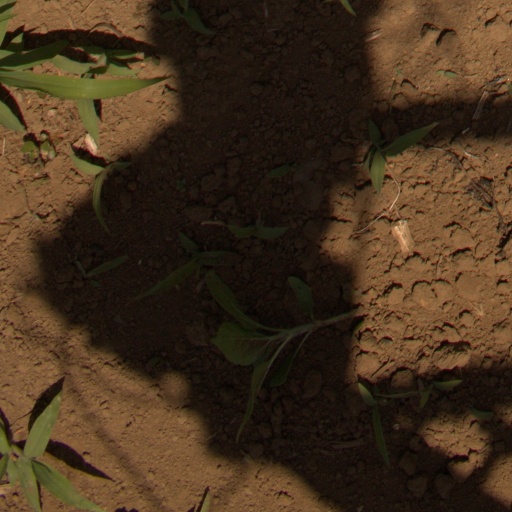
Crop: Jerusalem artichoke